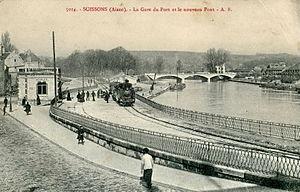
Carte postale ancienne éditée par AB, N° 5014SOISSONS
« Corpet-Louvet » est le nom d'une société connue en particulier pour sa production de locomotives à vapeur. Les amateurs de l'histoire des chemins de fer, notamment du réseau secondaire à voie étroite, connaissent bien cette entreprise familiale qui en fait a pris successivement la forme de plusieurs entités juridiques, jalonnant pendant près d'une centaine d'années son activité de constructeur ferroviaire. Cette période débute dans la deuxième moitié du XIXᵉ siècle et se poursuit pendant toute la première moitié du XXᵉ siècle, la fin de la production ferroviaire se situant en 1952.
Les chemins de fer de la Banlieue de Reims étaient un réseau secondaire de chemins de fer à voie métrique du département de la Marne, qui, à son apogée, s'étendait sur 400 km en desservant 180 communes.